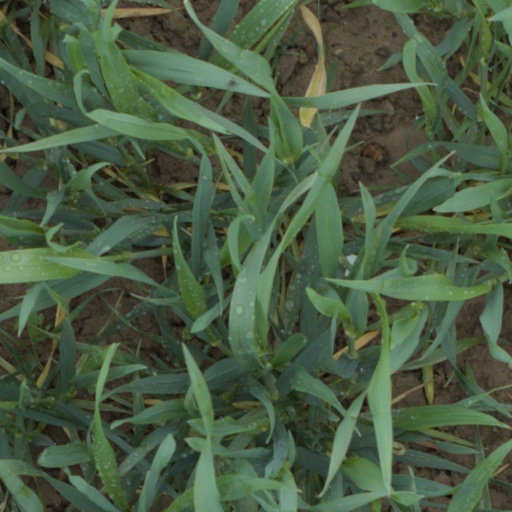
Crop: wheat